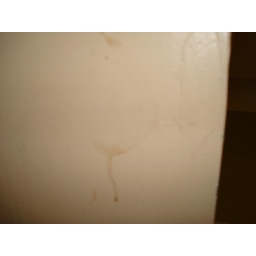
dirty walls in bed 2